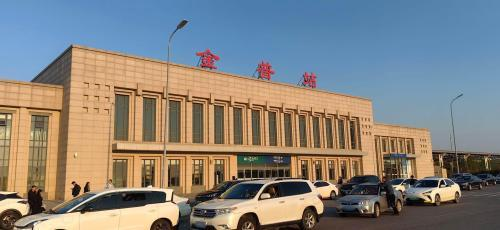
地标名称：金普站
所在城市：大连市·金州区